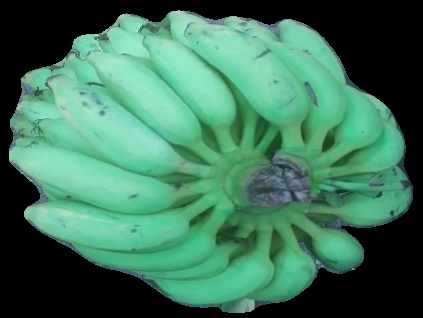
Variety: elakki-bale
Grade: grade2